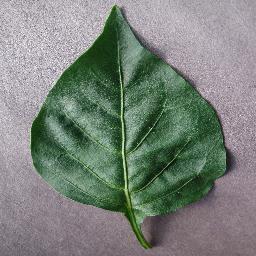
Label: Pepper,_bell___healthy